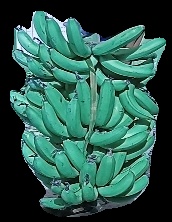
Variety: pachbale
Grade: grade3